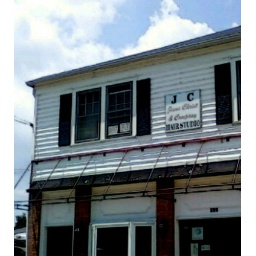
across from mission hospital, the sign in the window says &amp;quot;MASSAGE CHAIR&amp;quot;